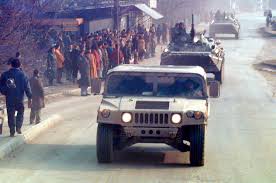
Label: BTR